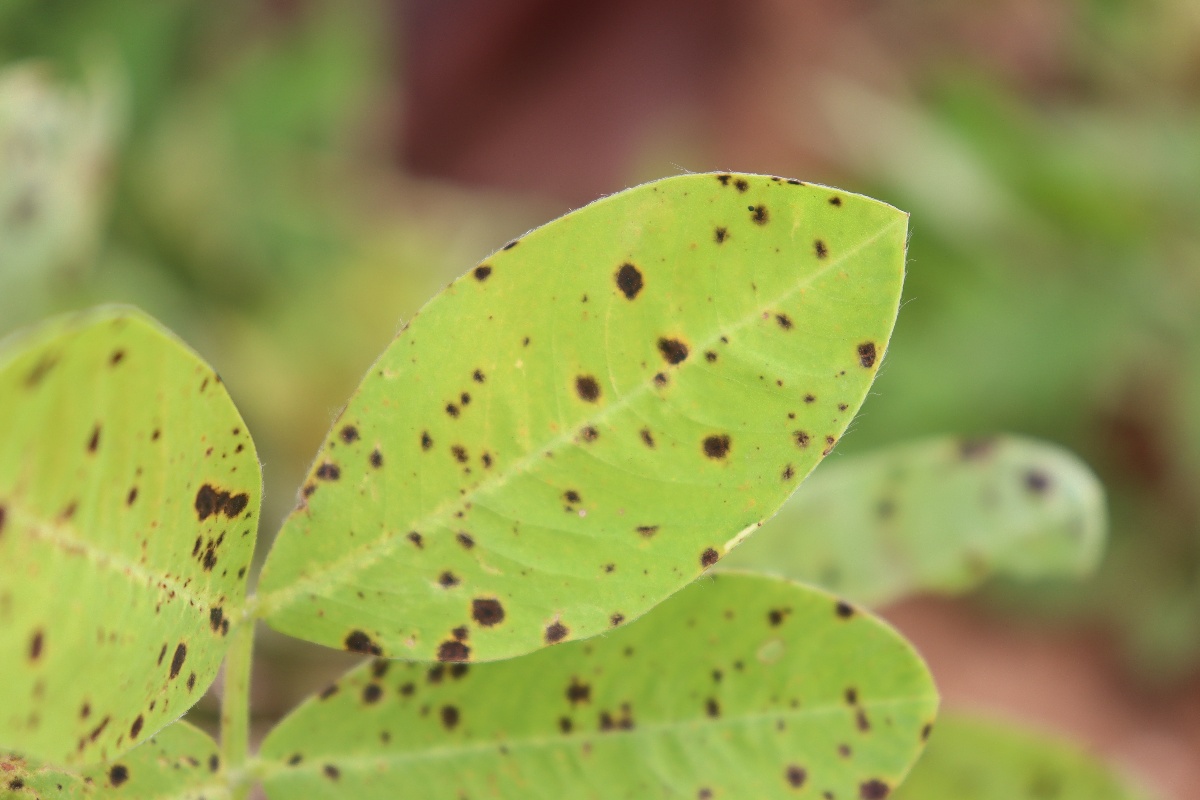
Label: late leaf spot